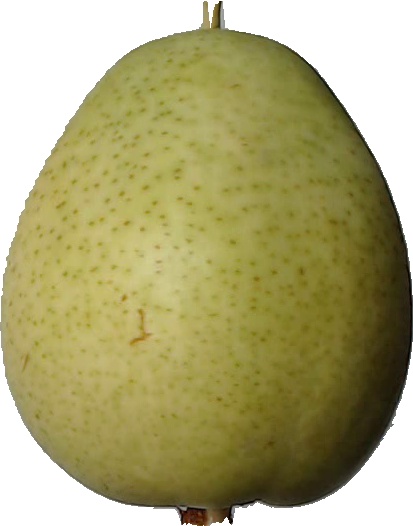
Label: pear_1